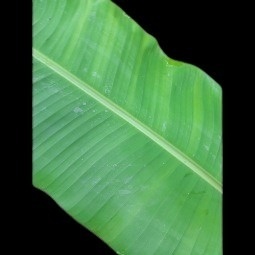
Label: Calcium